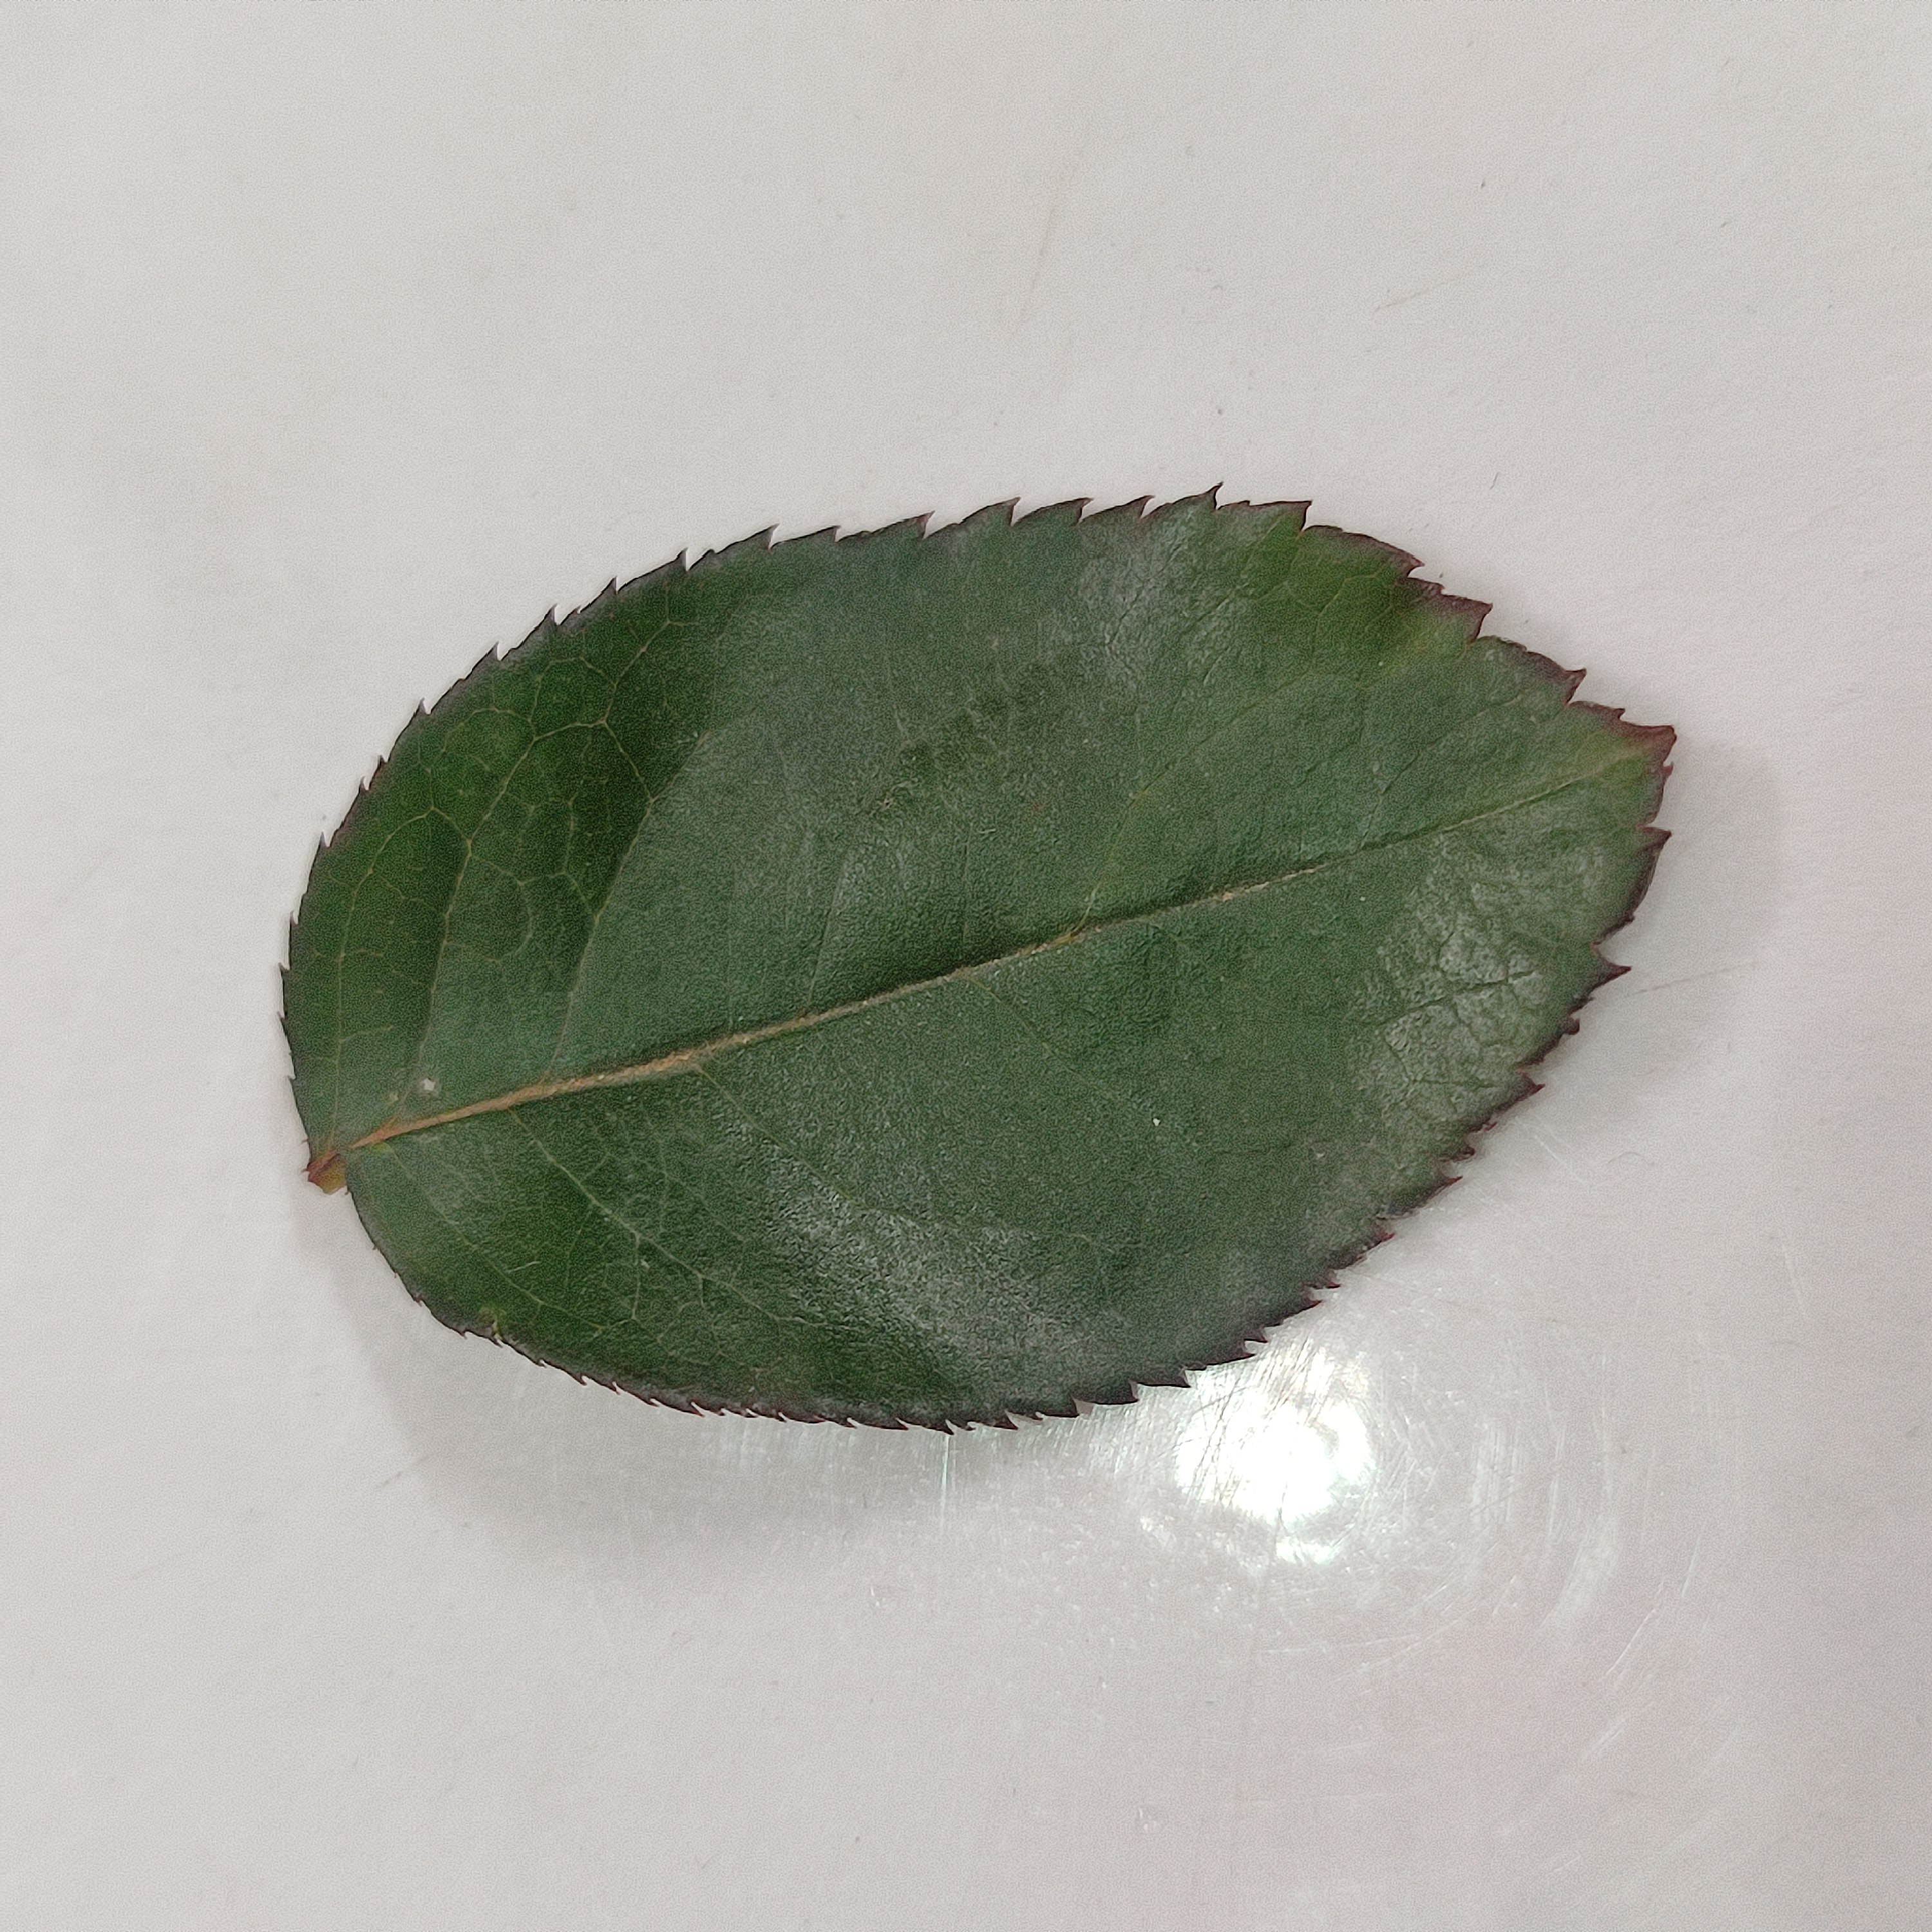
Label: Healthy Leaf